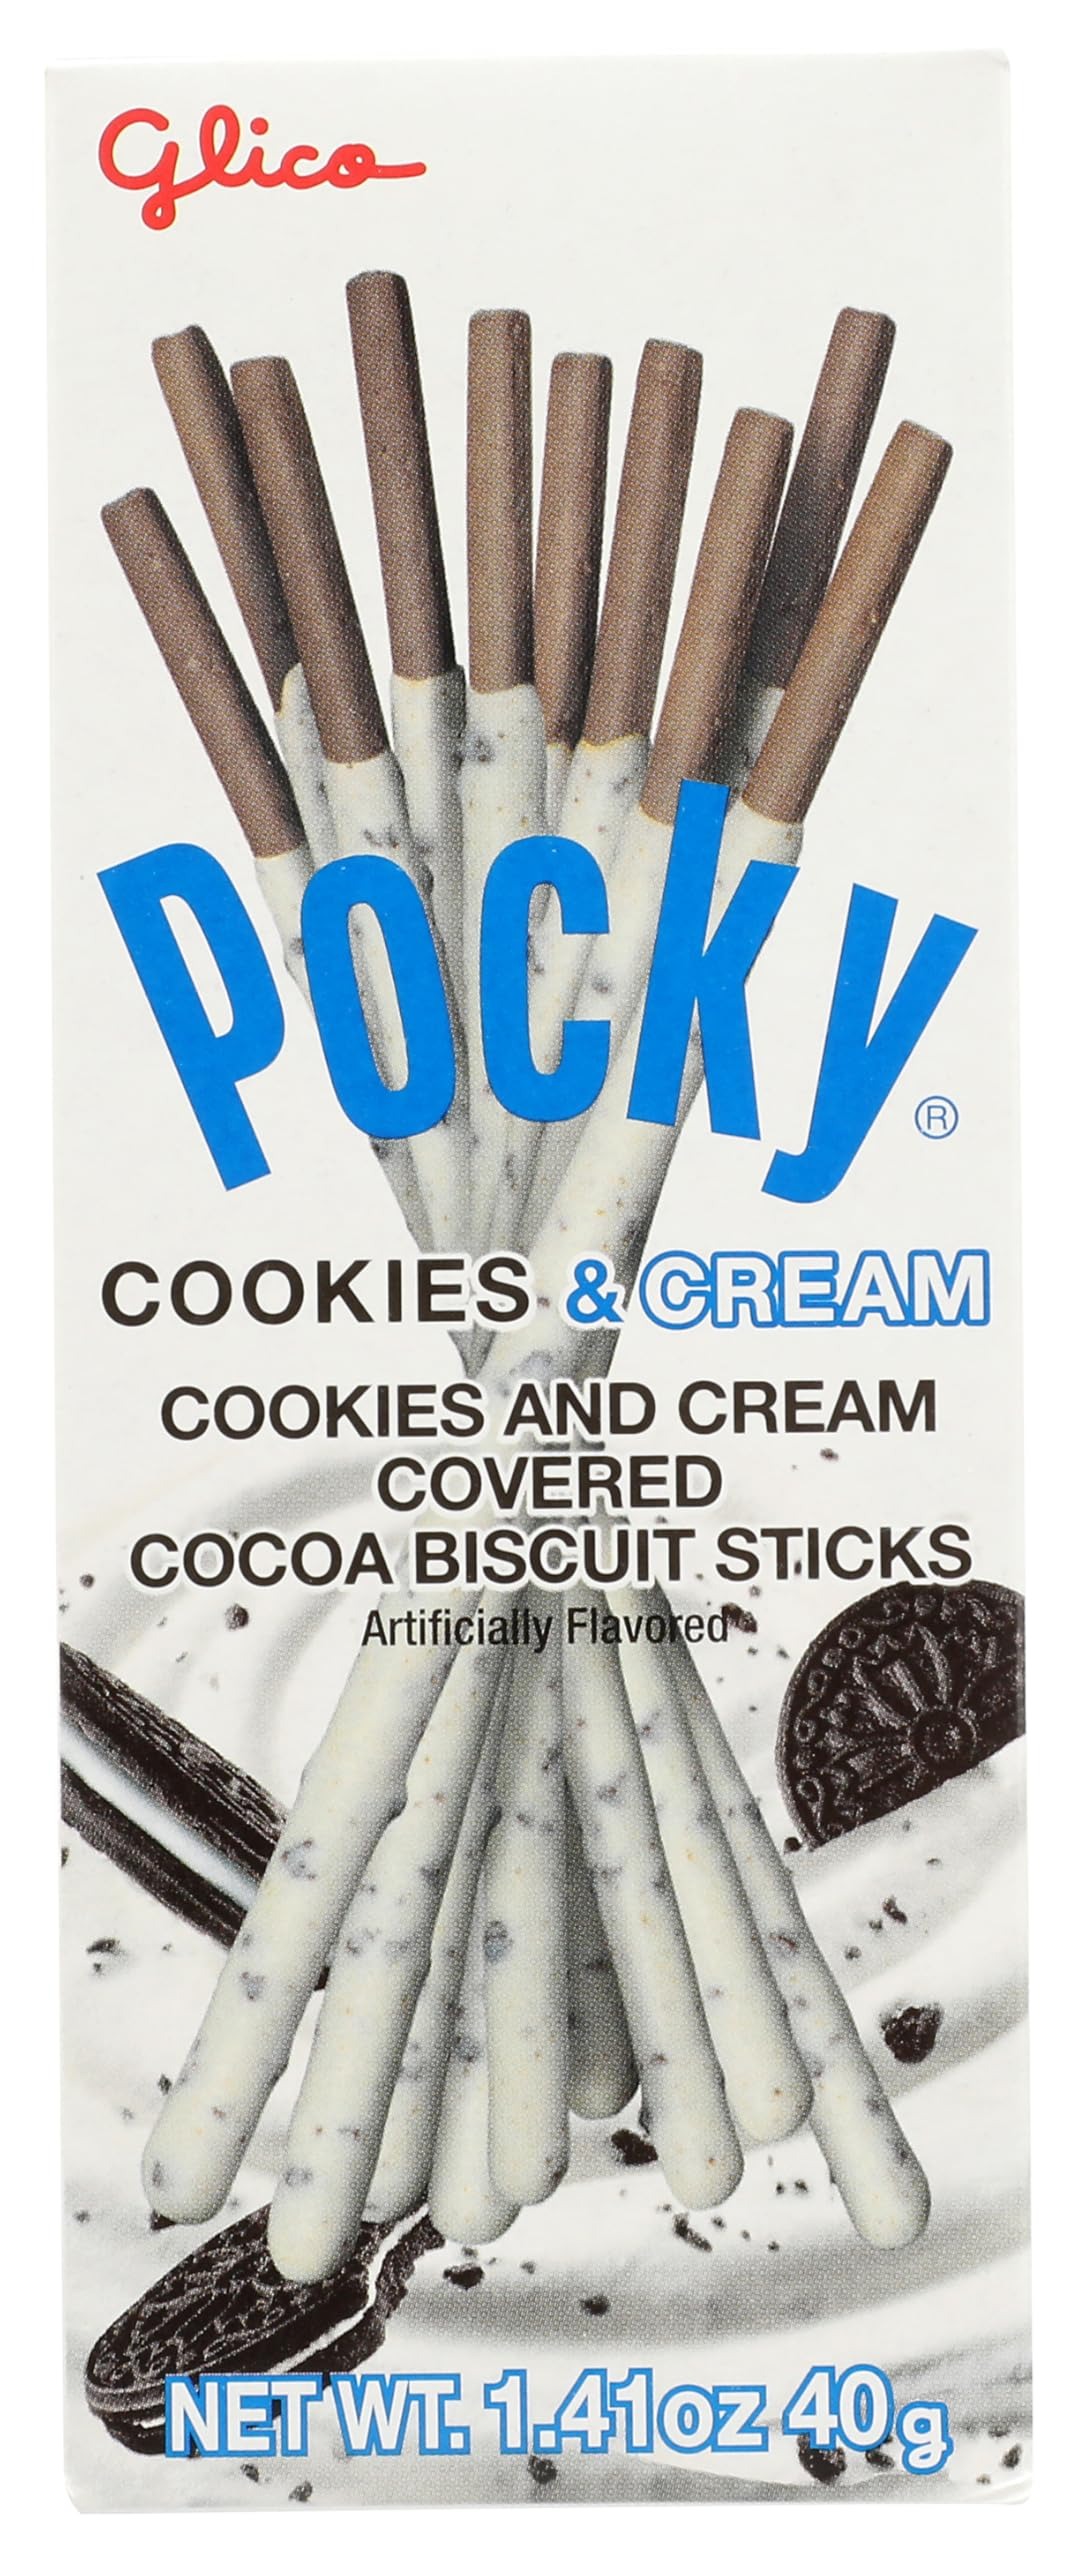
Item Name: East Wind Glico Pocky Cookies and Cream, 1.41 oz
Bullet Point: Pocky is the perfect on-the-go snack whether you're going to school, work or just hanging out with friends and family
Value: 1.41
Unit: oz

Price: 1.185